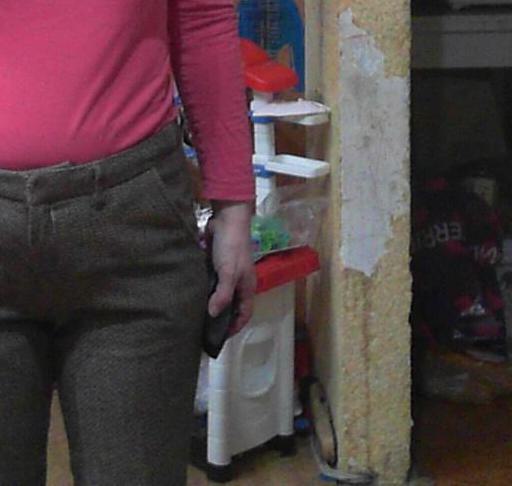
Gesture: no_gesture